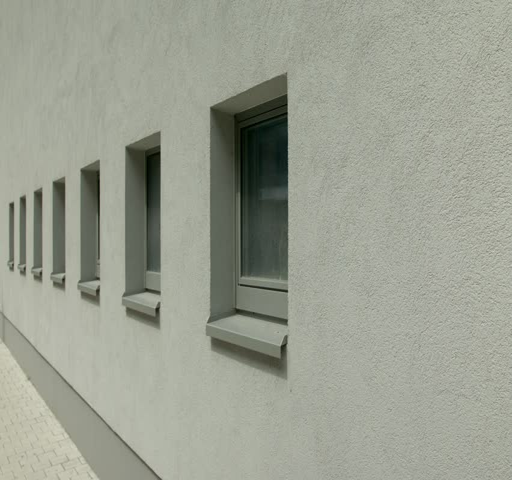
windows at a gray exterior wall with a third space at the right side